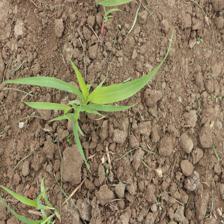
Label: Sorghum